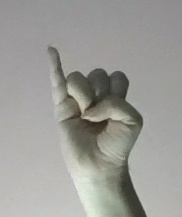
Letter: meem